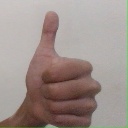
अक्षर: थ